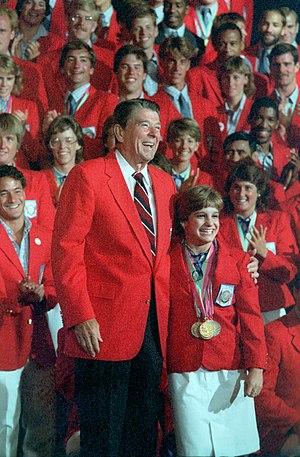
Les Jeux olympiques d'été de 1984, Jeux de la XXIIIᵉ olympiade de l'ère moderne, ont été célébrés du 28 juillet au 12 août 1984 à Los Angeles, aux États-Unis.
Mary Lou Retton, née le 24 janvier 1968 à Fairmont, est une ancienne gymnaste américaine.